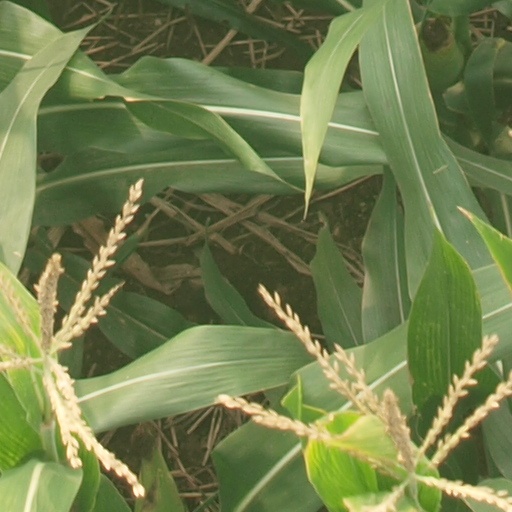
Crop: maize; corn